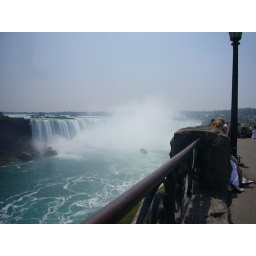
The falls and the very very tiny Maid of the Mist (the little dot in the cloud of mist at the base of the falls).